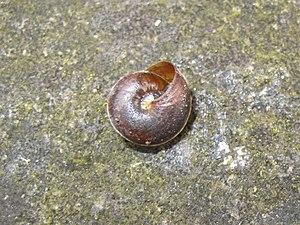
Hygromia cinctella, l’Hélice carénée, ou Hélice cinctelle, est une espèce d'assez petits escargots de la famille des Hygromiidae, présente originellement dans la région méditerranéenne, et en expansion rapide en Europe.